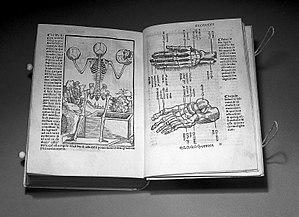
Jacopo Berengario da Carpi, né vers 1457 à Carpi et mort en 1530 à Ferrare, est un médecin italien, parmi les plus importants anatomistes modernes avant André Vésale. Son ouvrage Commentaires sur Mondino est le premier traité d'anatomie imprimé comportant des illustrations.